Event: Nepal Earthquake
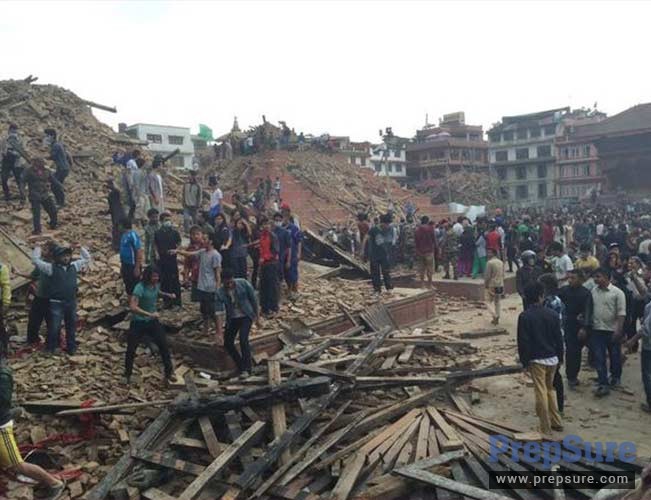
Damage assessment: damage